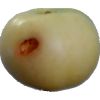
Label: Apple 6